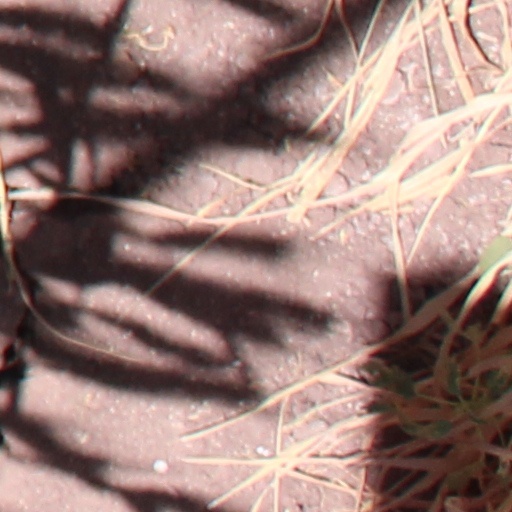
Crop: wheat